Ruben Loftus-Cheek

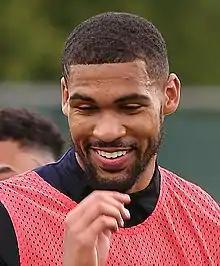
Loftus-Cheek training with England at the 2018 FIFA World Cup

Ruben Ira Loftus-Cheek (born 23 January 1996) is an English professional footballer who plays as a central midfielder for club AC Milan.